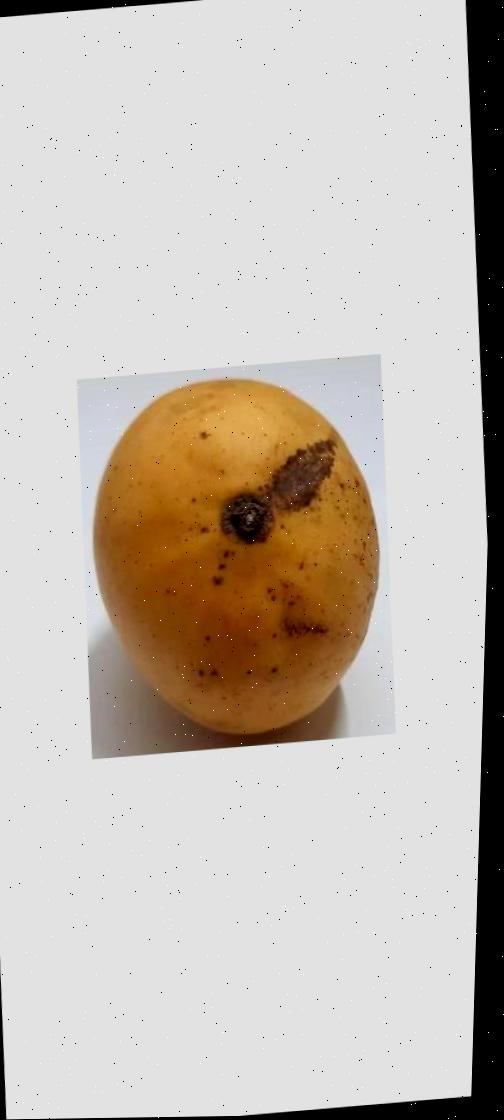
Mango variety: Katimon